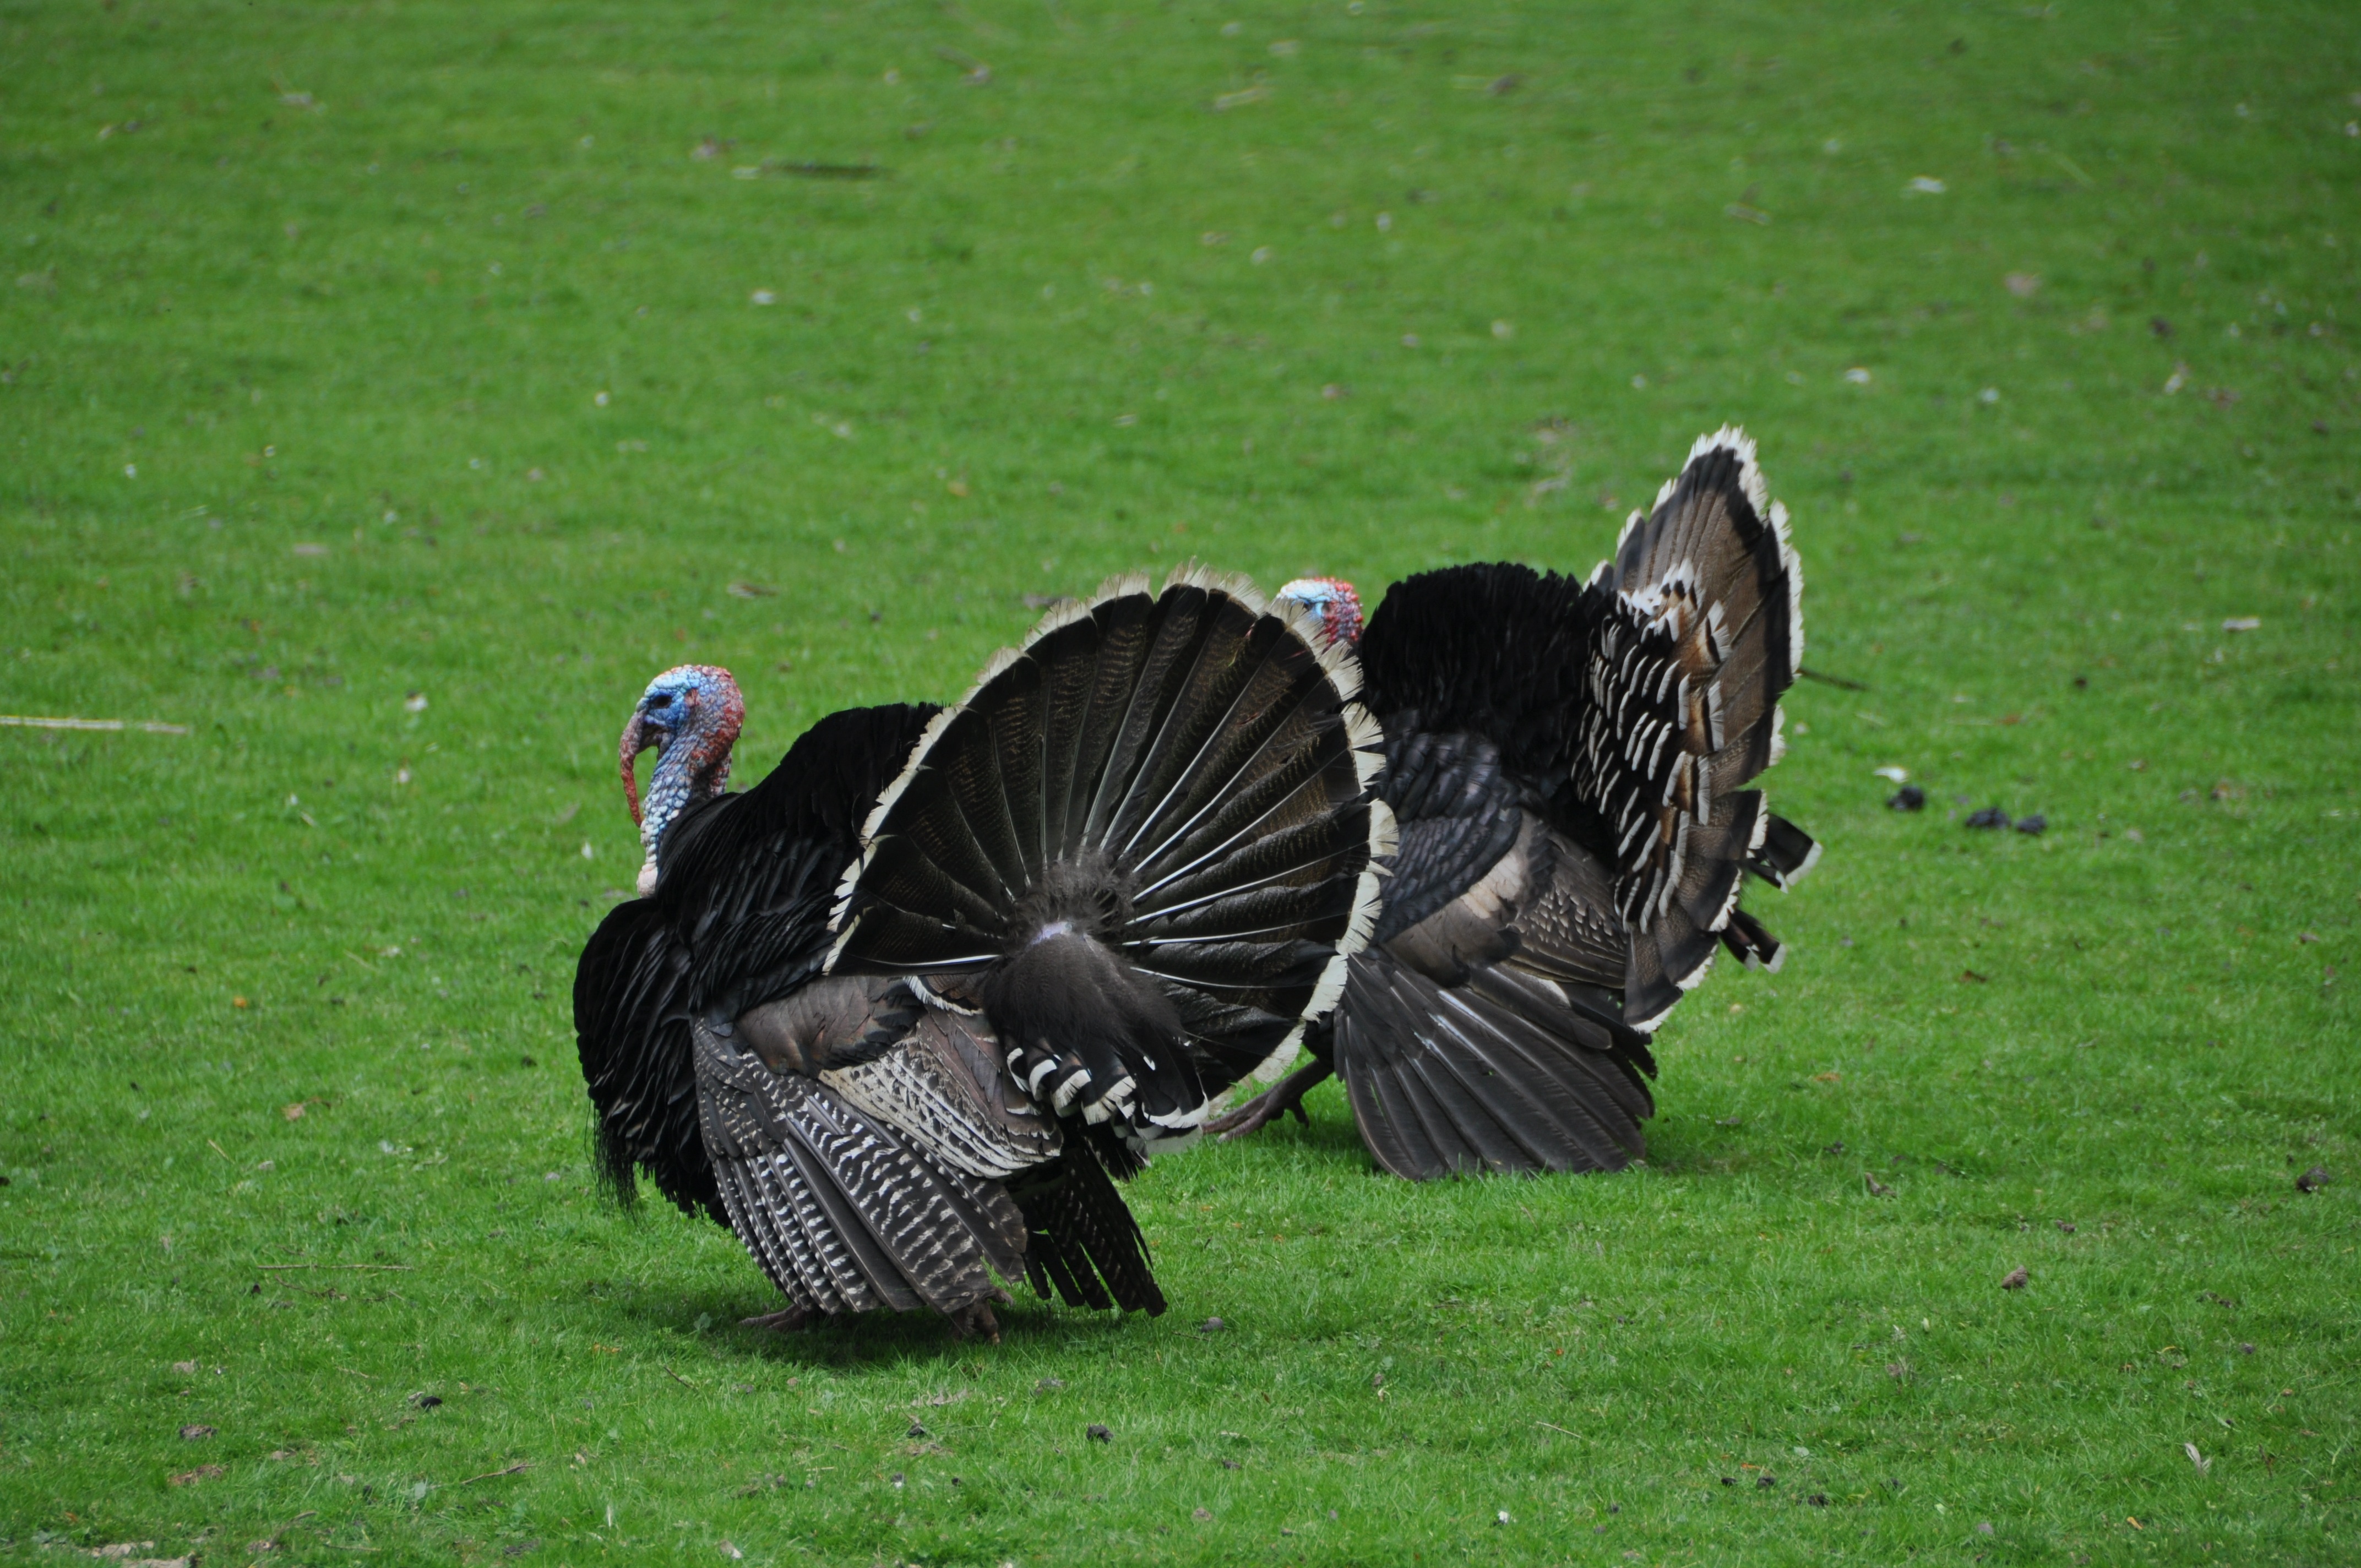
bird, wing, profile, wildlife, beak, fauna, poultry, birds, feathers, turkey, vertebrate, living nature, wild turkey, domesticated turkey